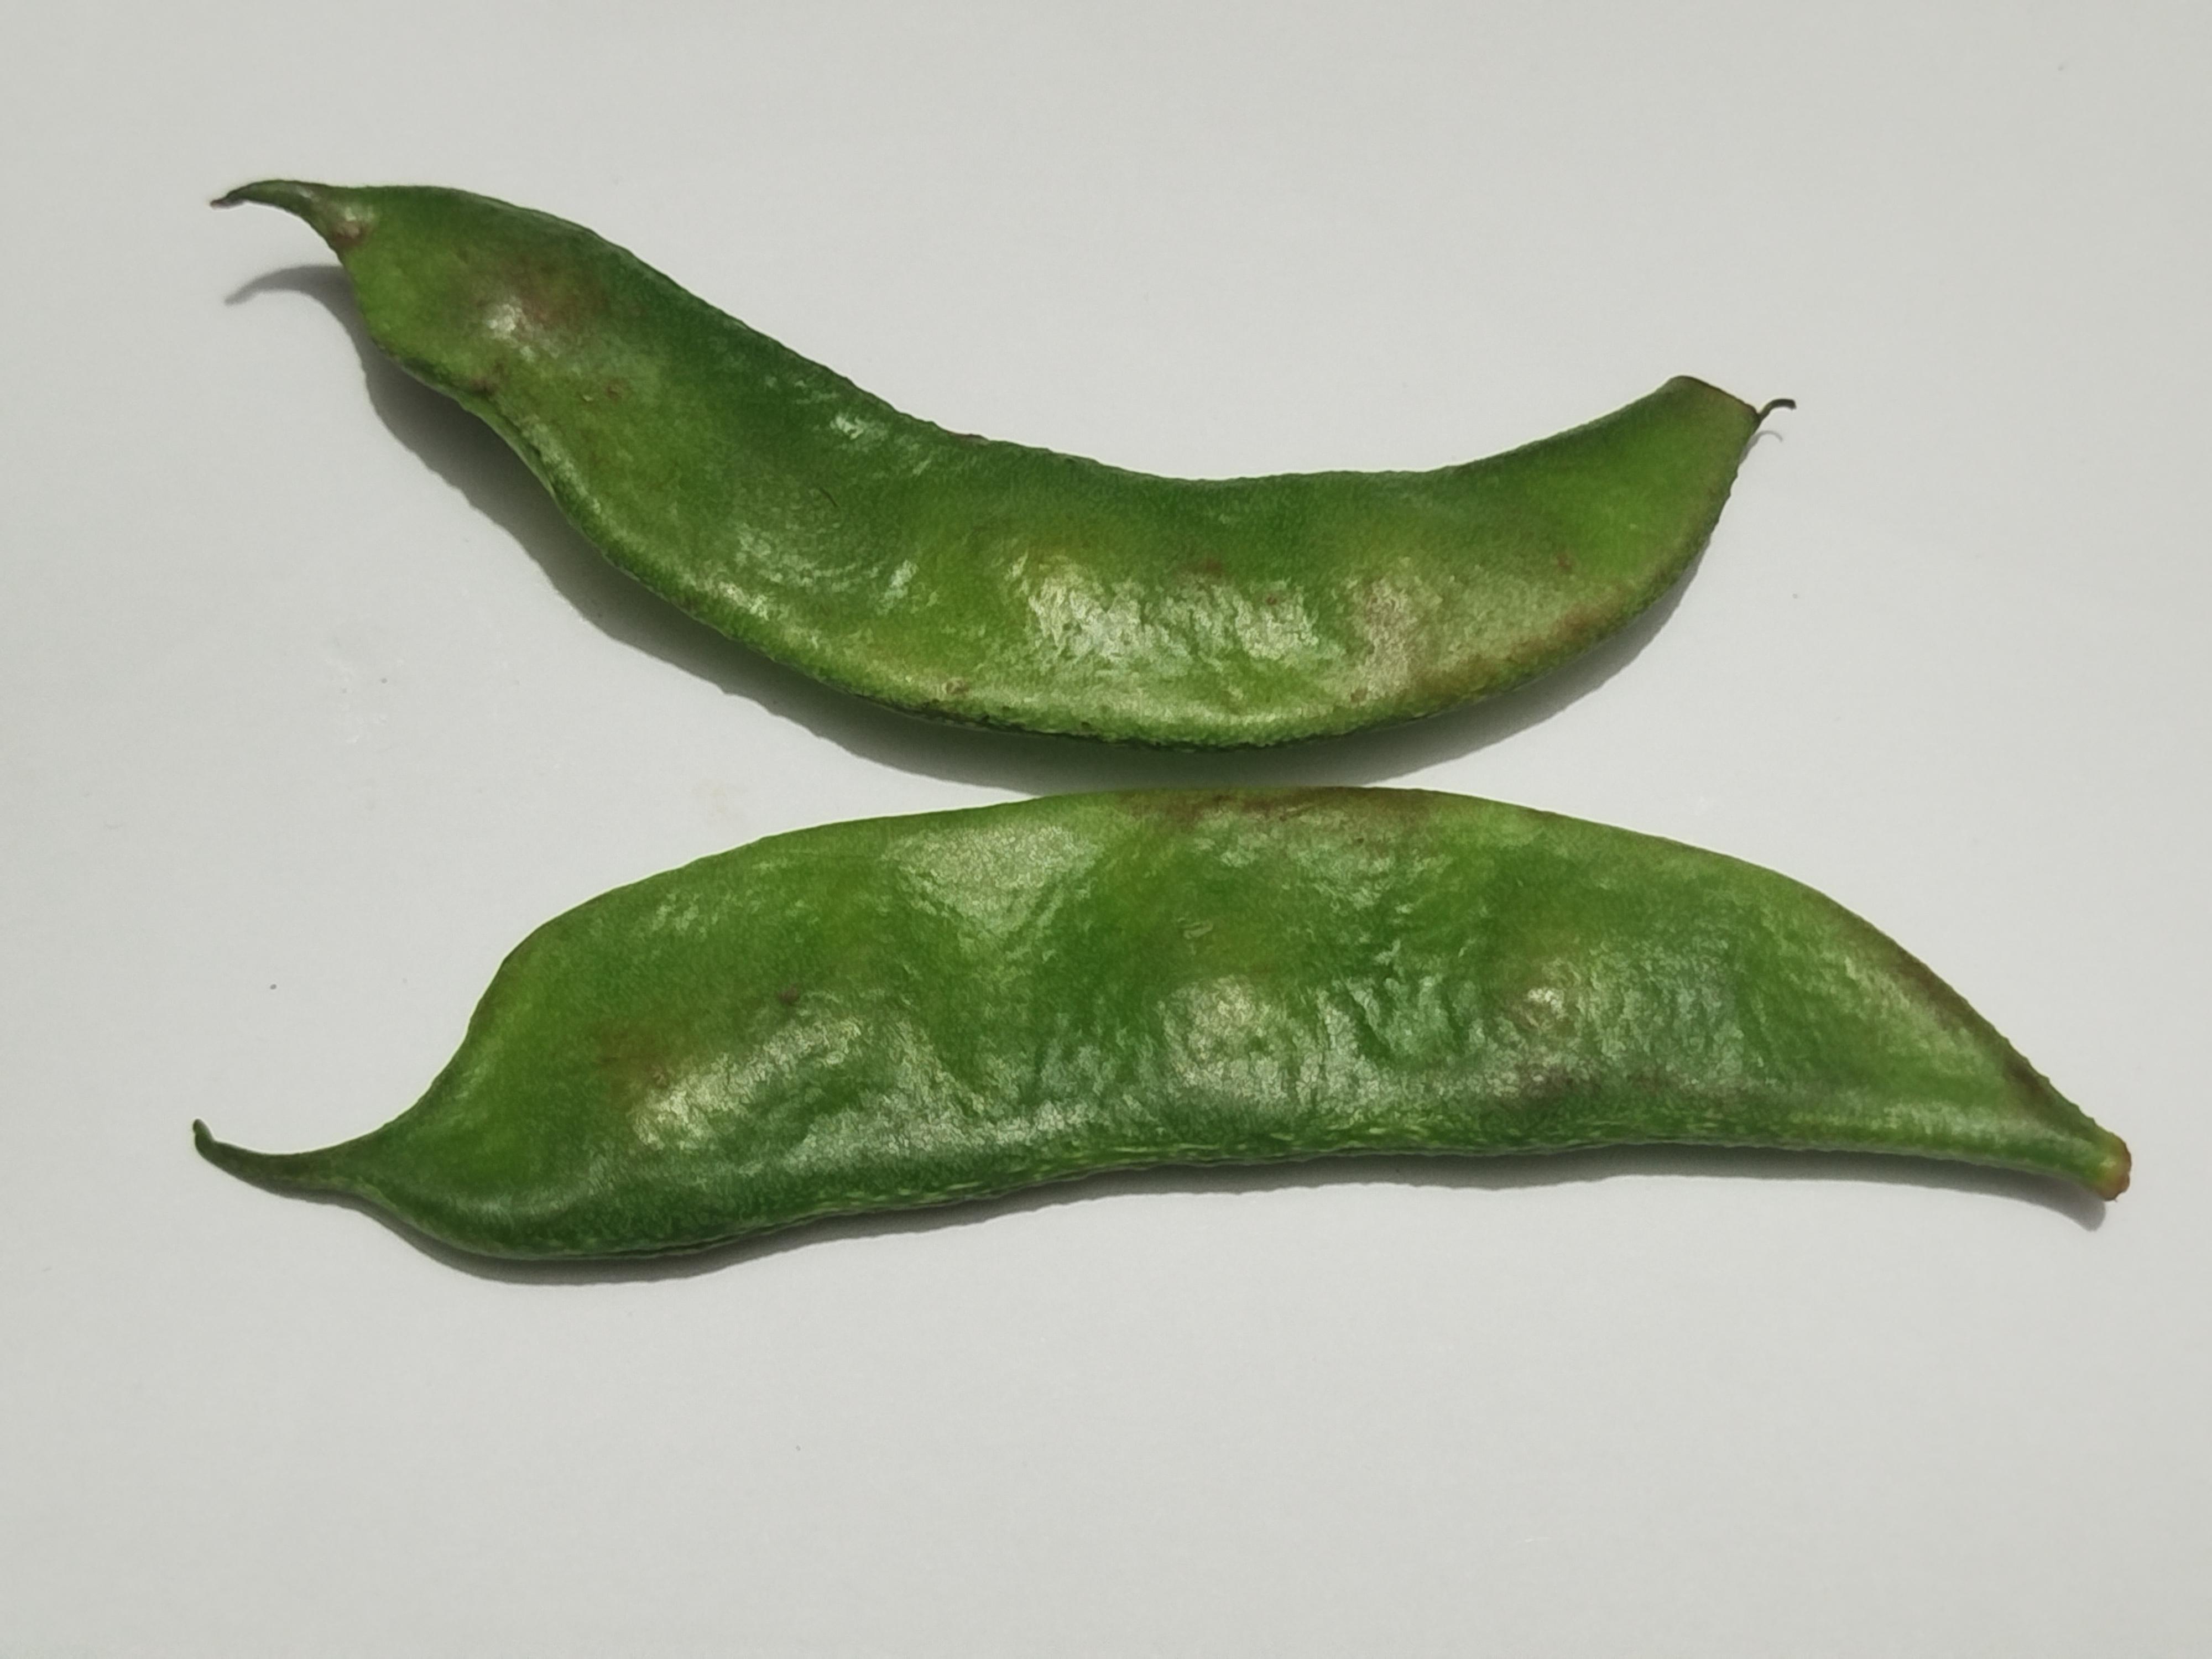
Label: Bean